Muhammad al-Bukhari

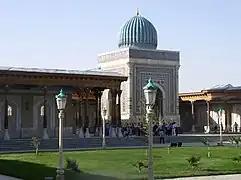
Al-Bukhari's mausoleum

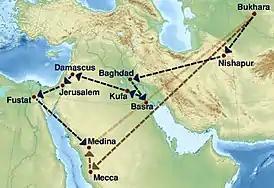
Al-Bukhari's travels seeking and studying hadith.

Abū ʿAbd Allāh Muḥammad ibn Ismāʿīl ibn Ibrāhīm al-Juʿfī al-Bukhārī (21 July 810 – 1 September 870) was a 9th-century Persian Muslim "muhaddith" who is widely regarded as the most important "hadith" scholar in the history of Sunni Islam. Al-Bukhari's extant works include the "hadith" collection "Sahih al-Bukhari", "al-Tarikh al-Kabir", and "al-Adab al-Mufrad".